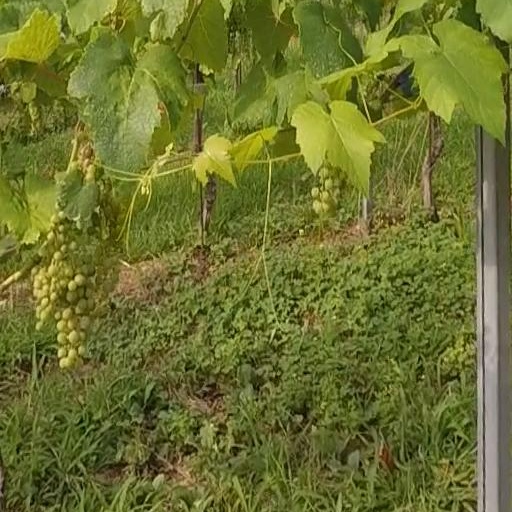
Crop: grape